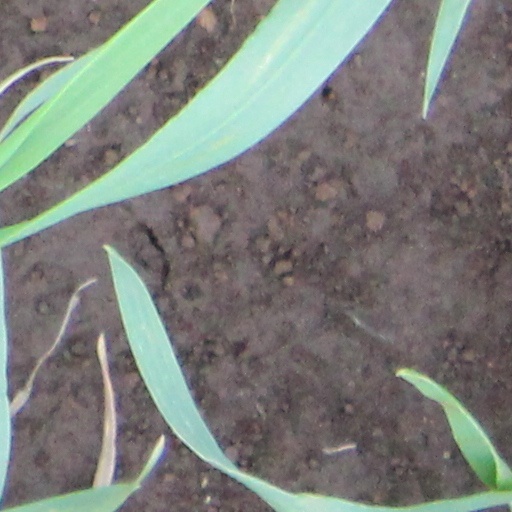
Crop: wheat